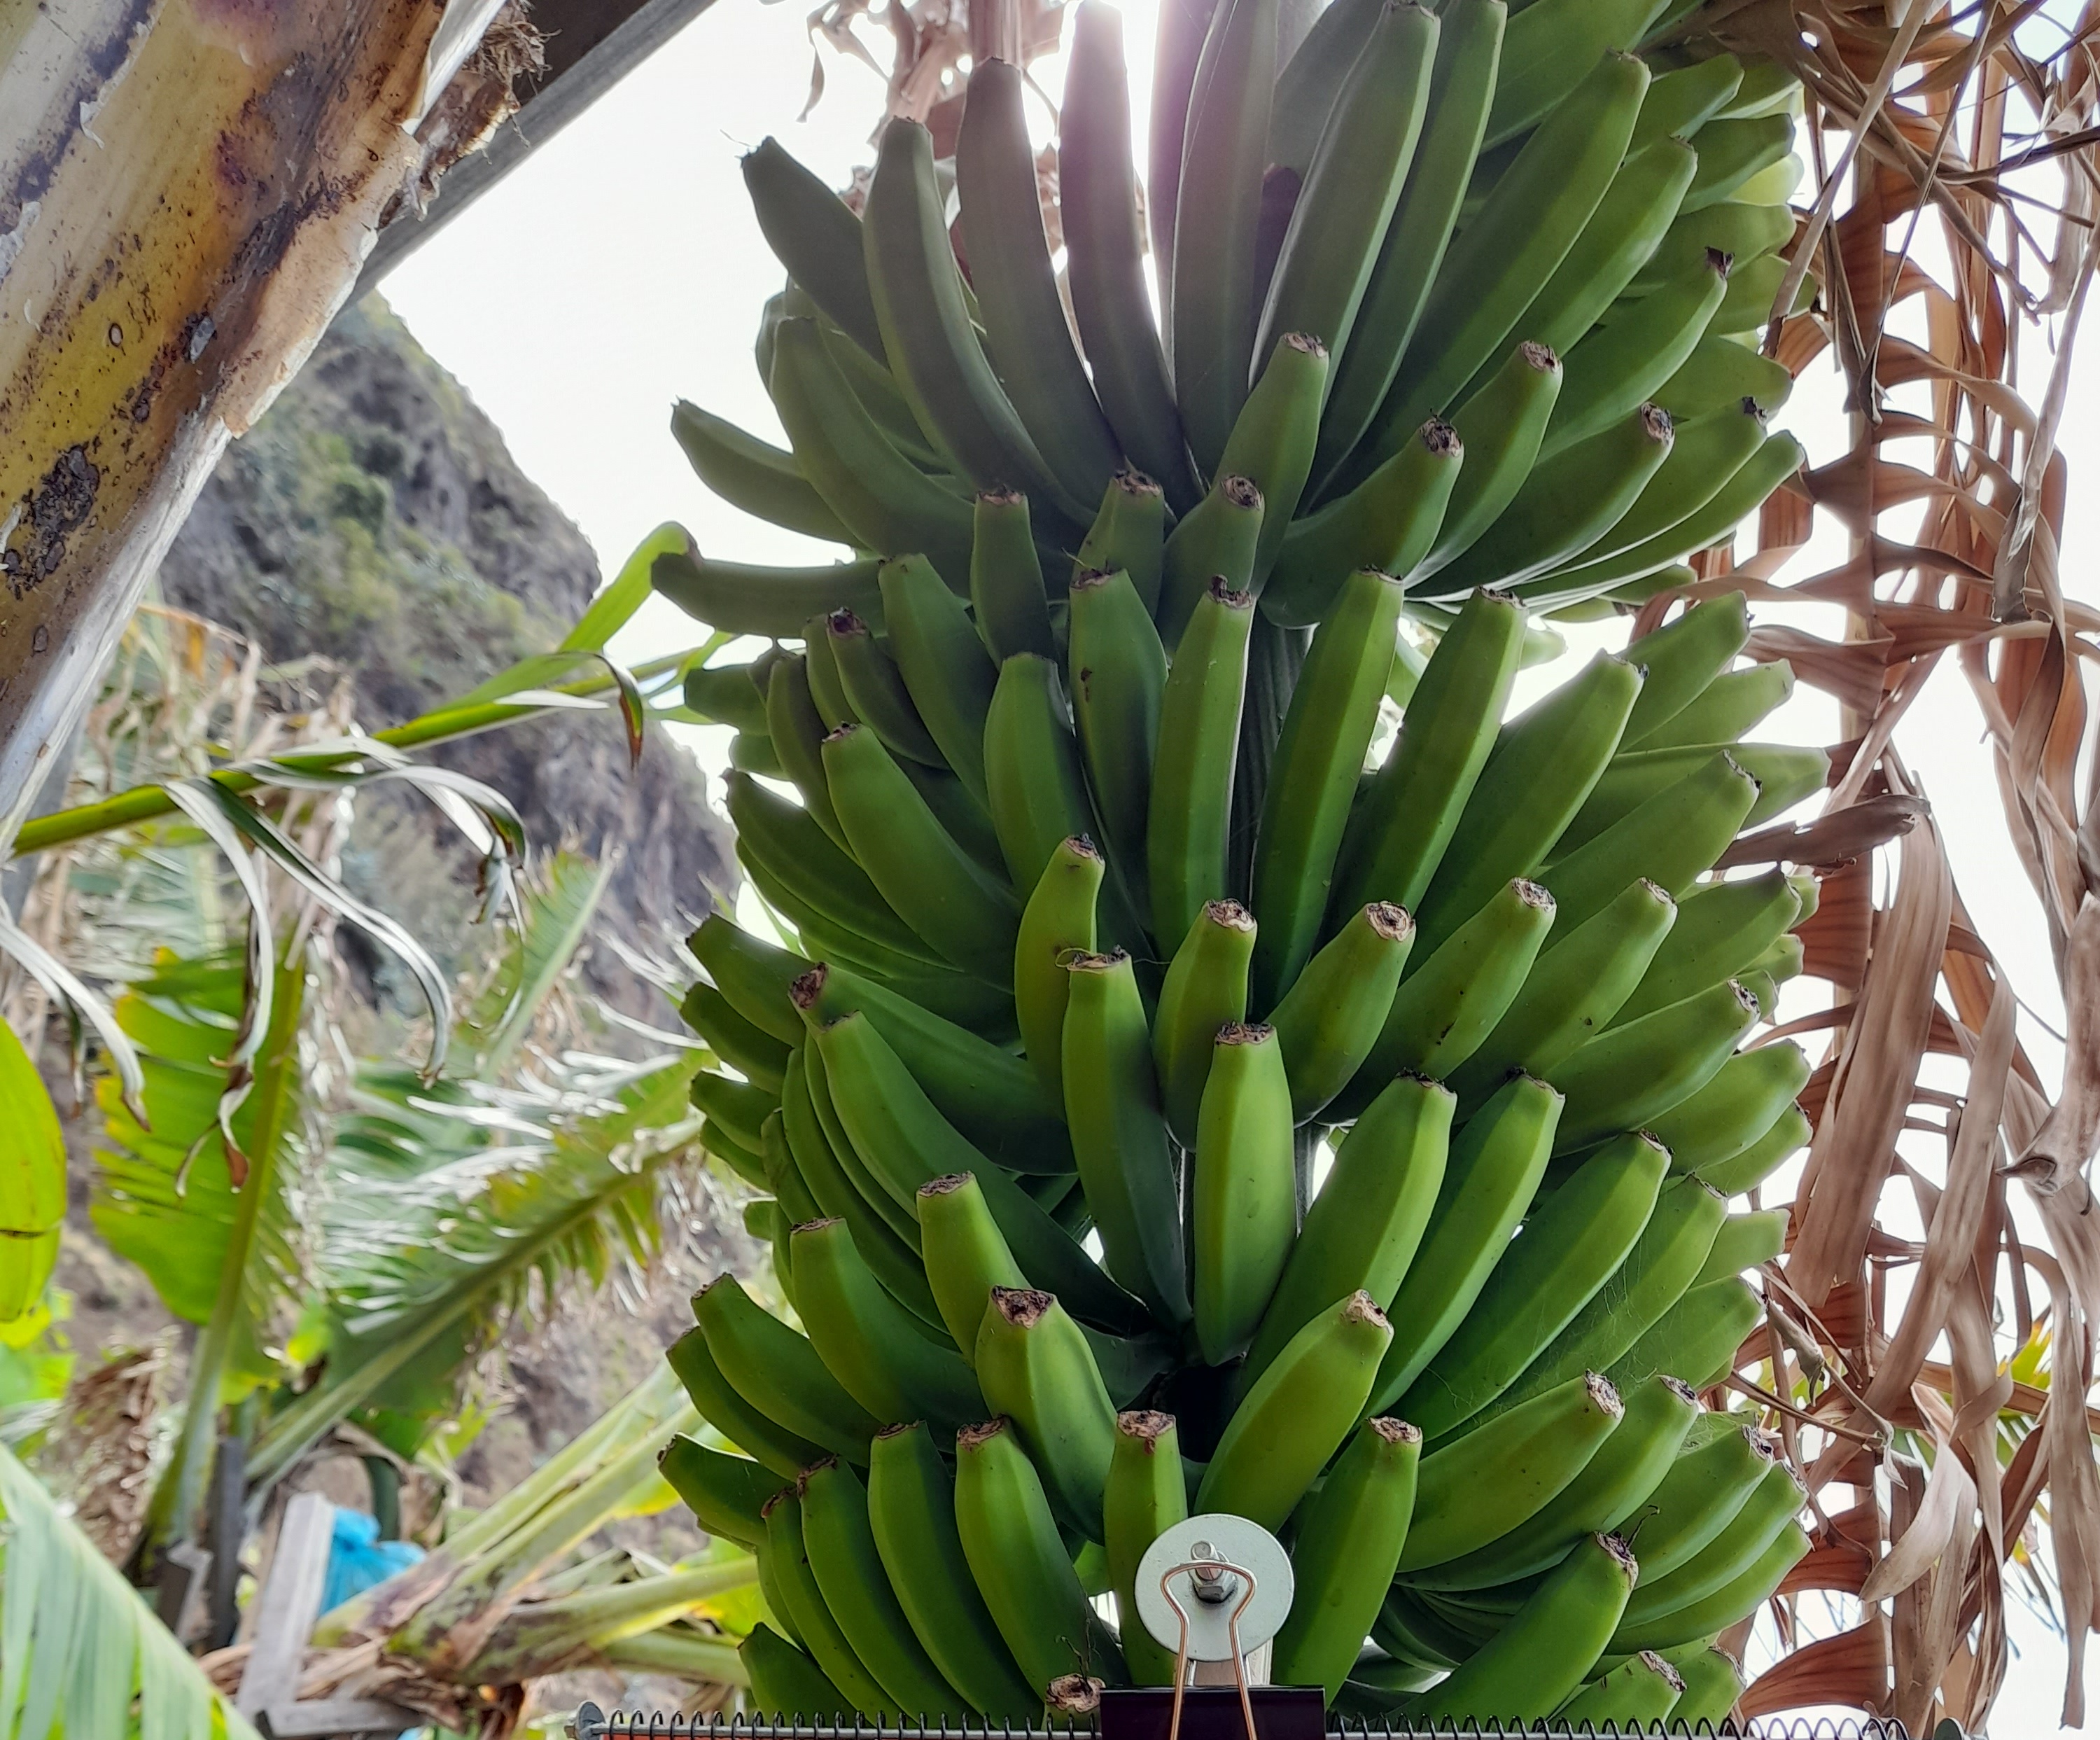
Label: Keep